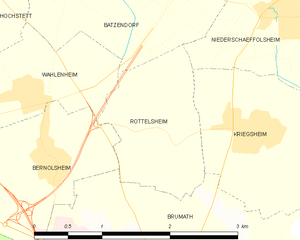
Carte des communes françaises